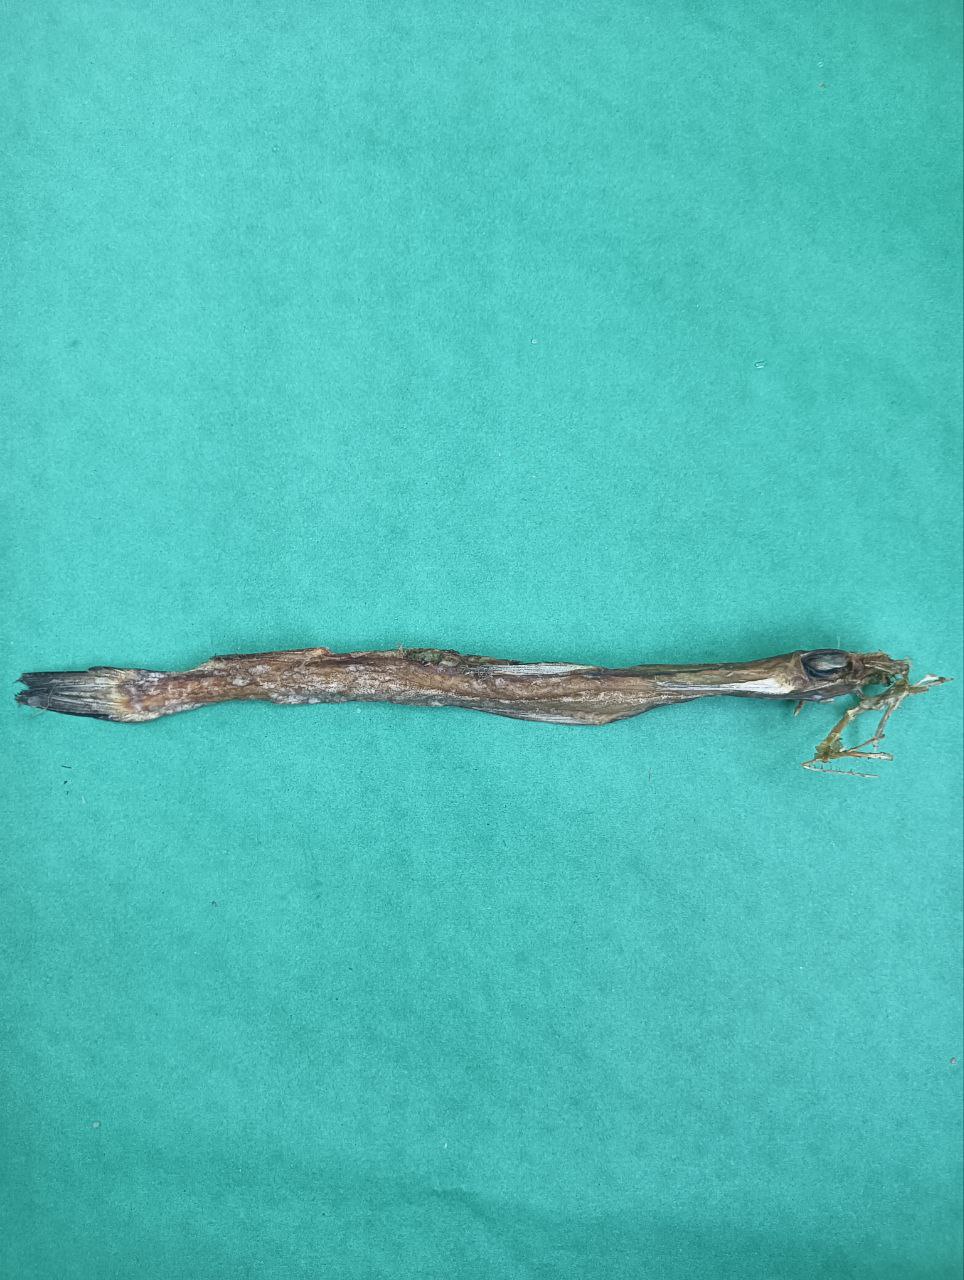
Species: Loitta